History of Caltanissetta

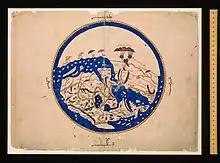
Idrisi's world map of 1154

Around 1270 B.C. the Castelluccio villages were abandoned and a new one was built perched on top of Mount Sabucina. This was a phenomenon similar to what happened to the rest of Sicily in response to the invasion of the Sicels, a people from the Italic peninsula who settled in the eastern part of the island: the inhabitants of small, defenseless villages gathered together by founding one in a safer and more defensible place, and the natural conformation of Mount Sabucina and its location, west of the "border" along the Himera River with the Sicels, met the defensive needs of the inhabitants of the present-day territory of Caltanissetta. Given the impossibility of tracing the original name of the site, this settlement is referred to by the contemporary toponym of the locality, Sabucina.